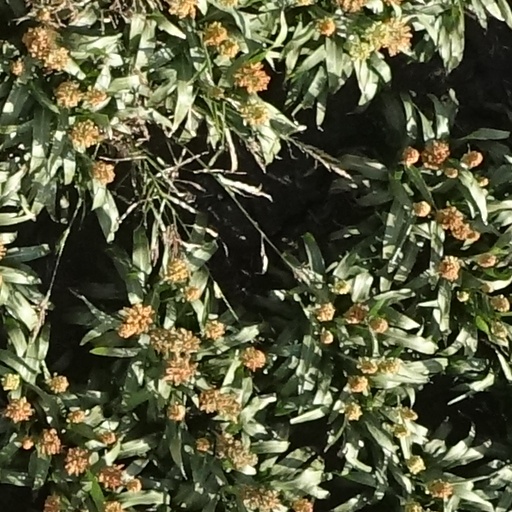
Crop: sorghum